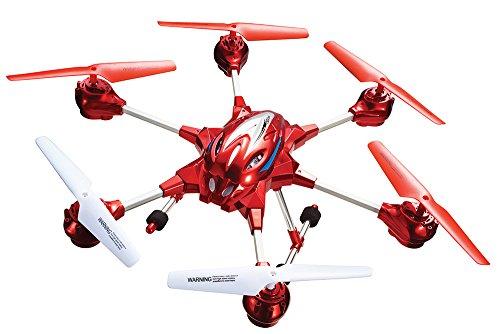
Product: SkyRover Hexa 6.0 Drone with Video Camera and Wireless Remote - Red
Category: Toys & Games | Hobbies | Remote & App Controlled Vehicles & Parts | Remote & App Controlled Vehicles | Quadcopters & Multirotors
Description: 6 axis and 6 motors.
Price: $44.99
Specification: ProductDimensions:21.6x3.3x12.5inches|ItemWeight:2.1pounds|ShippingWeight:2.1pounds(Viewshippingratesandpolicies)|DomesticShipping:ItemcanbeshippedwithinU.S.|InternationalShipping:Thisitemisnoteligibleforinternationalshipping.LearnMore|ASIN:B013C1EYZ0|Itemmodelnumber:TTYW857206C-2|Manufacturerrecommendedage:8-15years|Batteries:4AAbatteriesrequired.